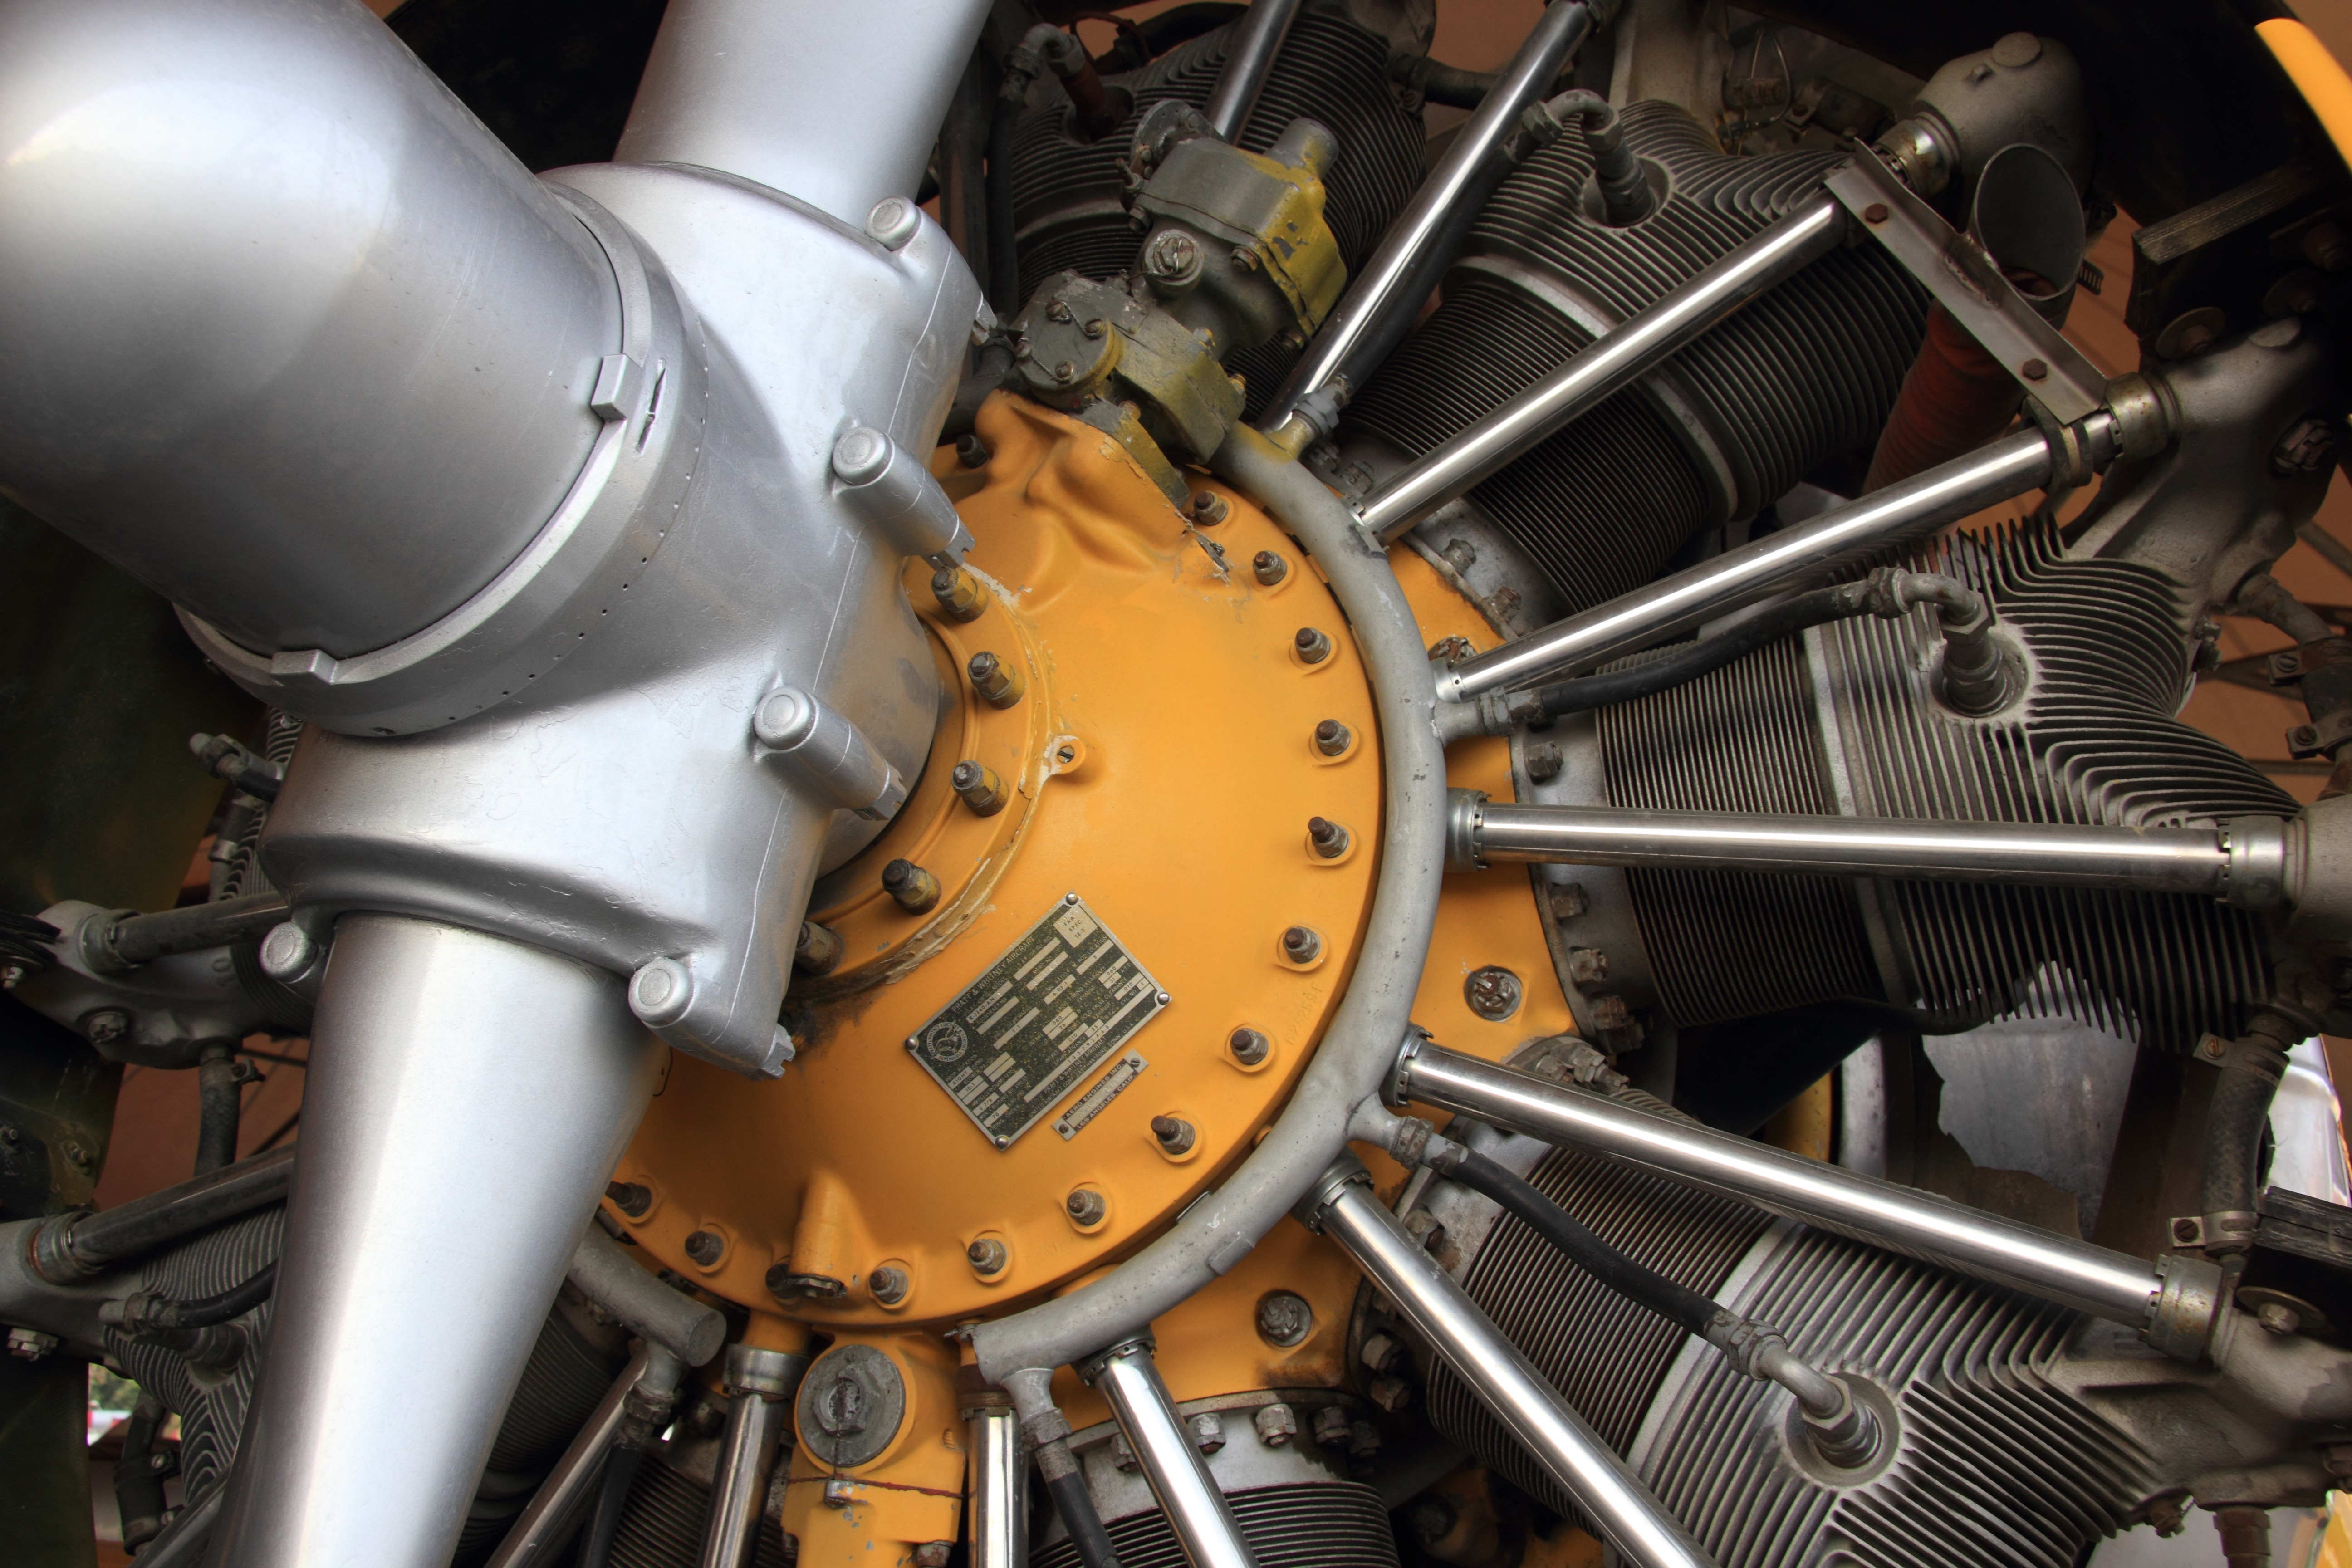
wheel, plane, aircraft, vehicle, museum, motorcycle, aviation, turkey, engine, istanbul, technical, radial, propellor, automobile make, aircraft engine, automotive engine part